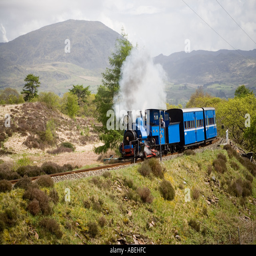
darjeeling narrow gauge steam train in the hills above a city